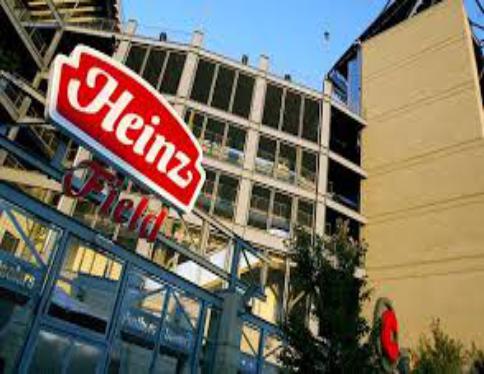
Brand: H. J. Heinz
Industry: Food